Castle of Illusion Starring Mickey Mouse

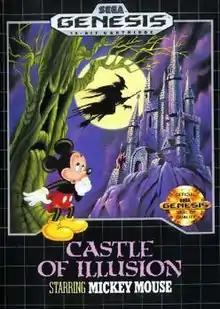
North American Genesis cover art

Castle of Illusion Starring Mickey Mouse is a 1990 platform game developed and published by Sega and released for the Mega Drive/Genesis. An 8-bit version of the game was later released for the Master System and Game Gear. The game follows Mickey Mouse on a quest to save Minnie Mouse from the evil witch Mizrabel. It is the first game in Sega's "Illusion" video game series starring Mickey.